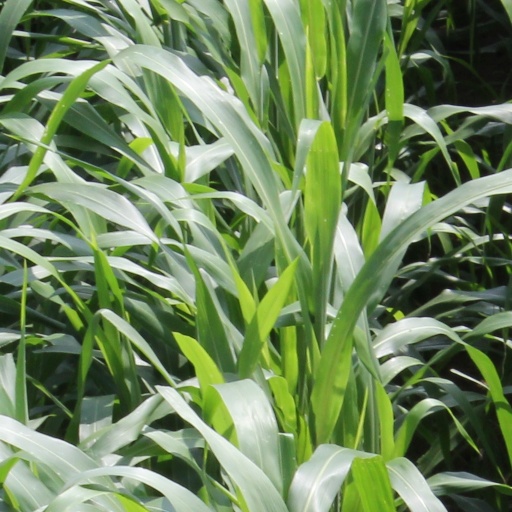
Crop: sorghum